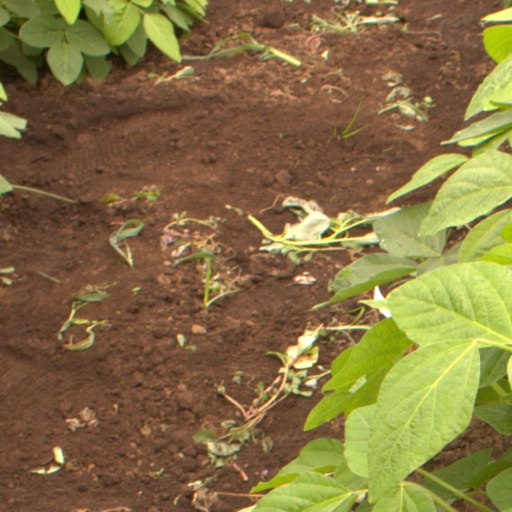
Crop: soybean